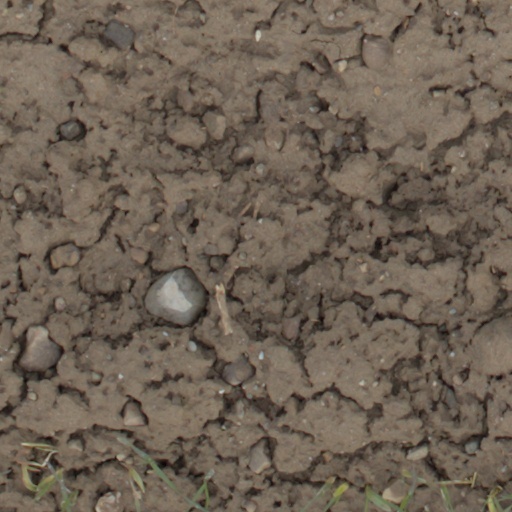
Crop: wheat